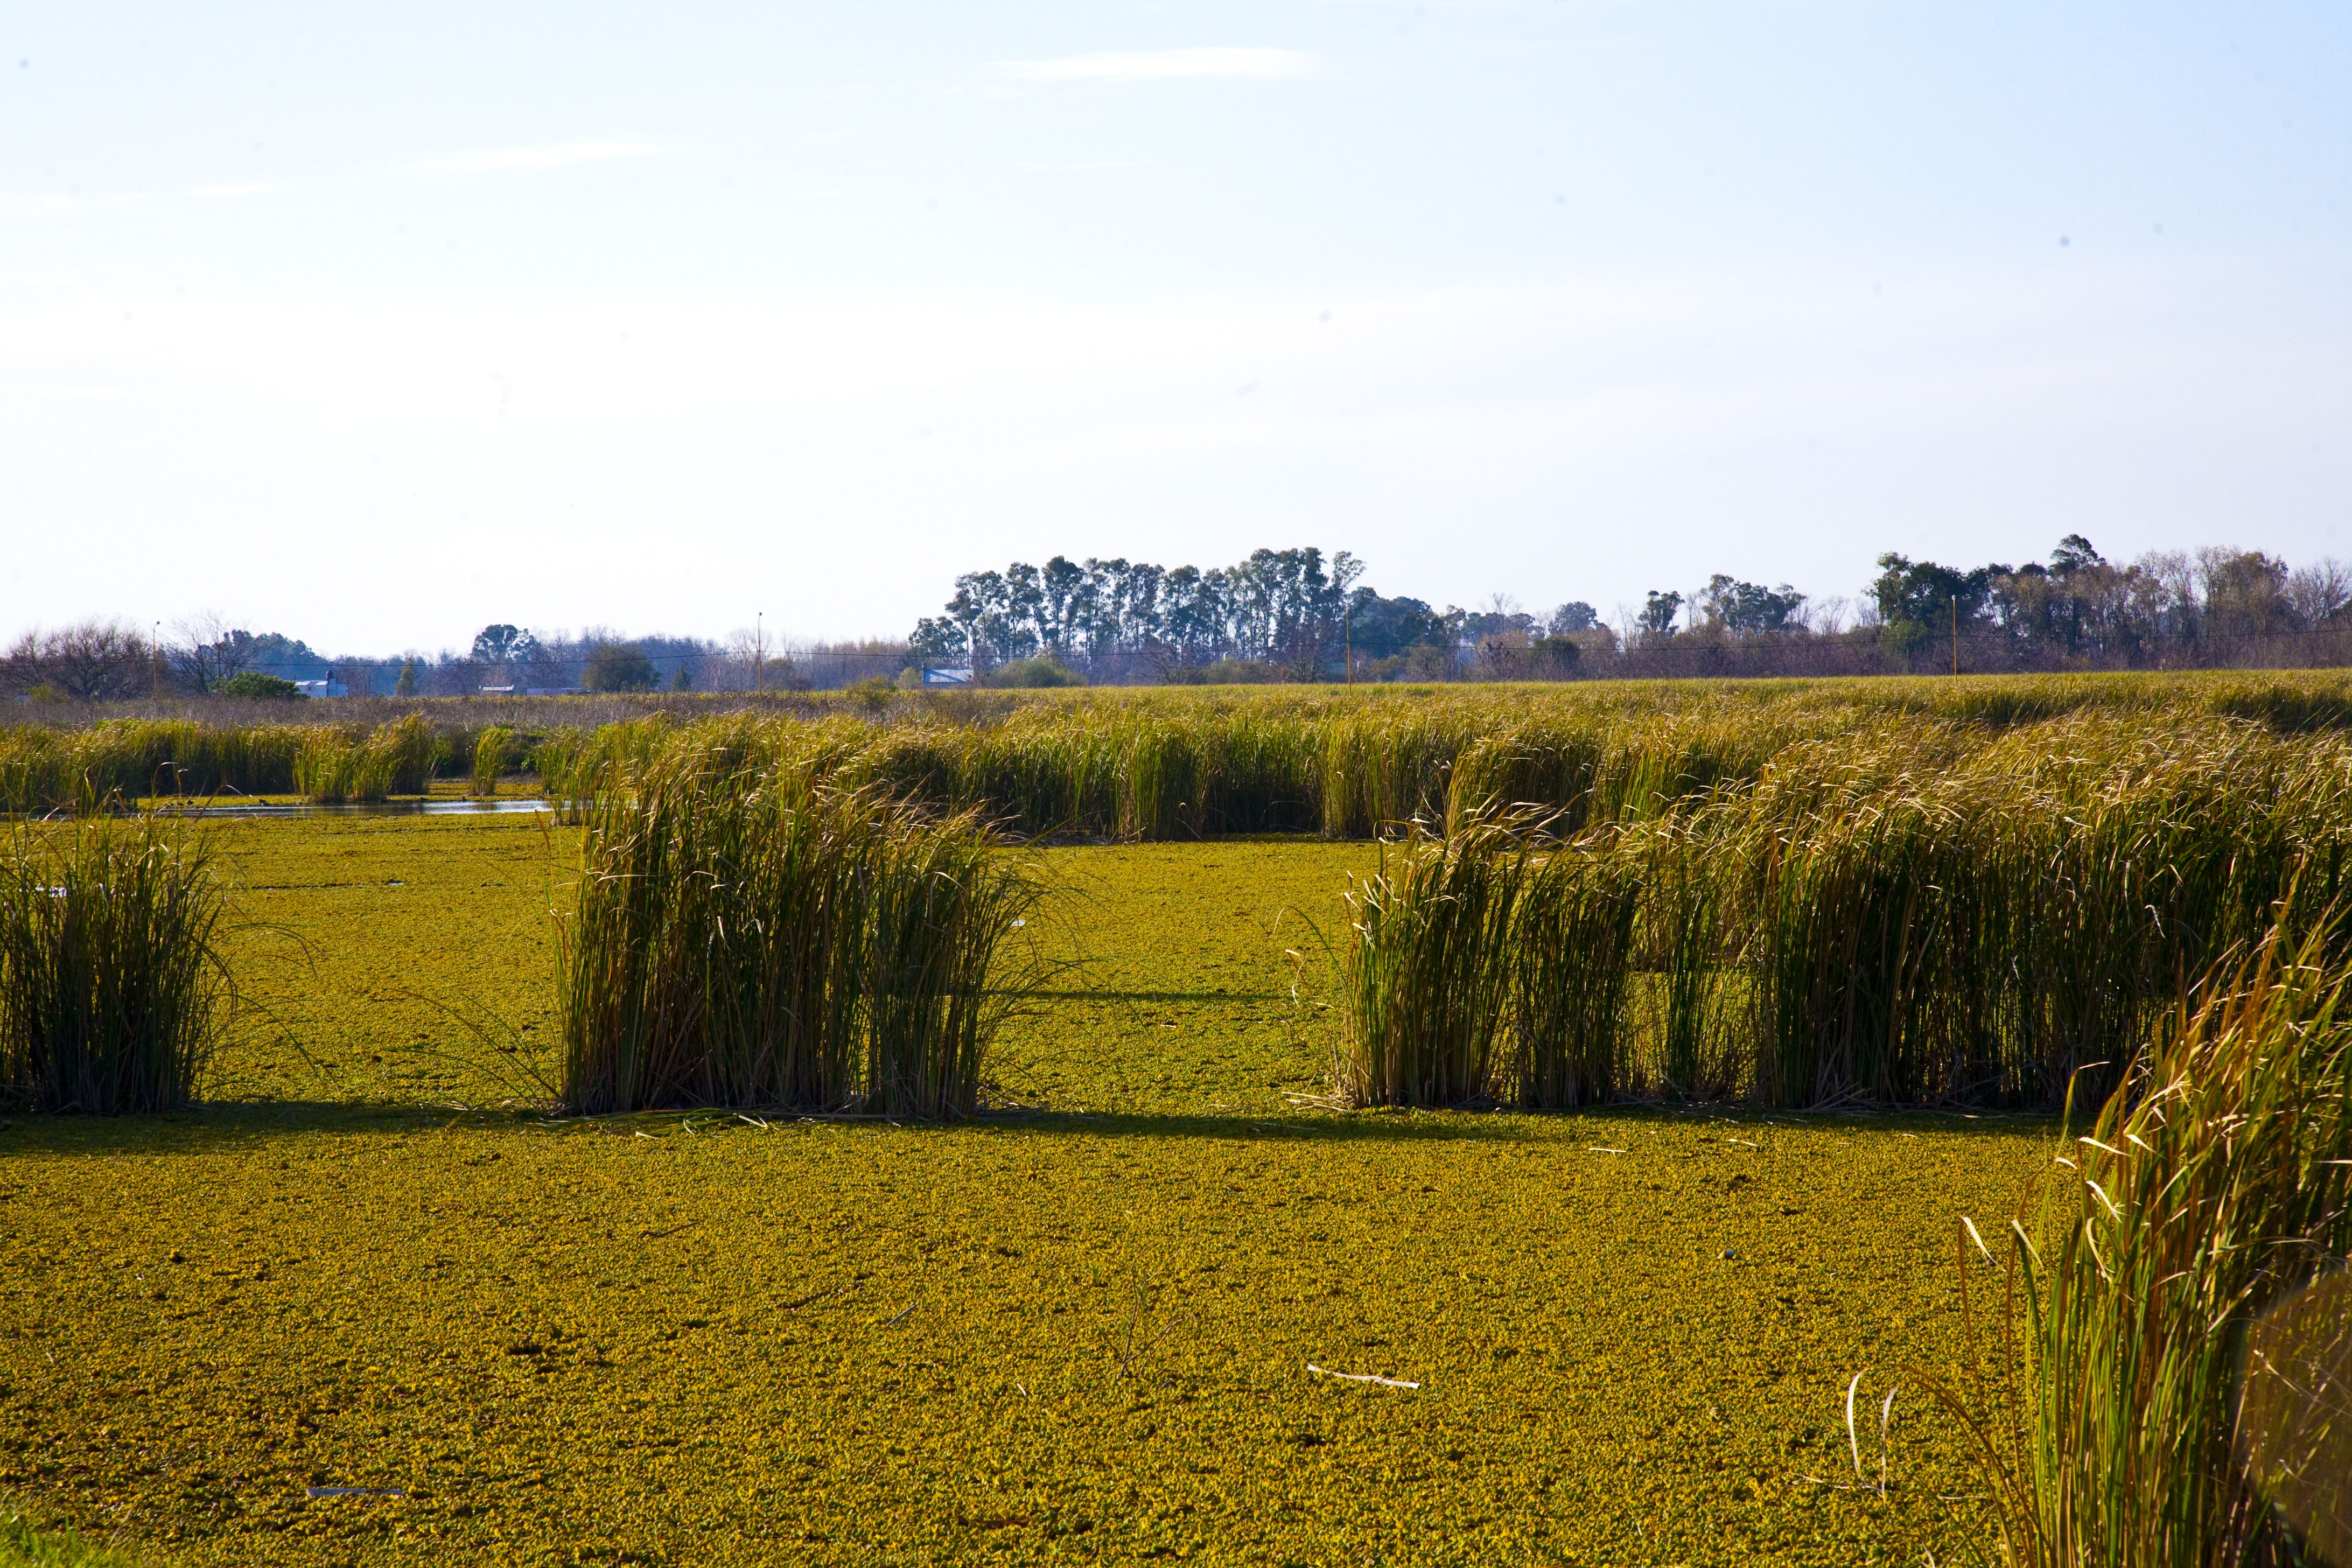
landscape, tree, nature, grass, horizon, marsh, plant, field, farm, meadow, prairie, morning, hill, flower, walk, green, crop, pasture, autumn, park, agriculture, plain, leaves, grassland, wetland, argentina, pampa, habitat, ecosystem, rural area, ranches, natural environment, grass family